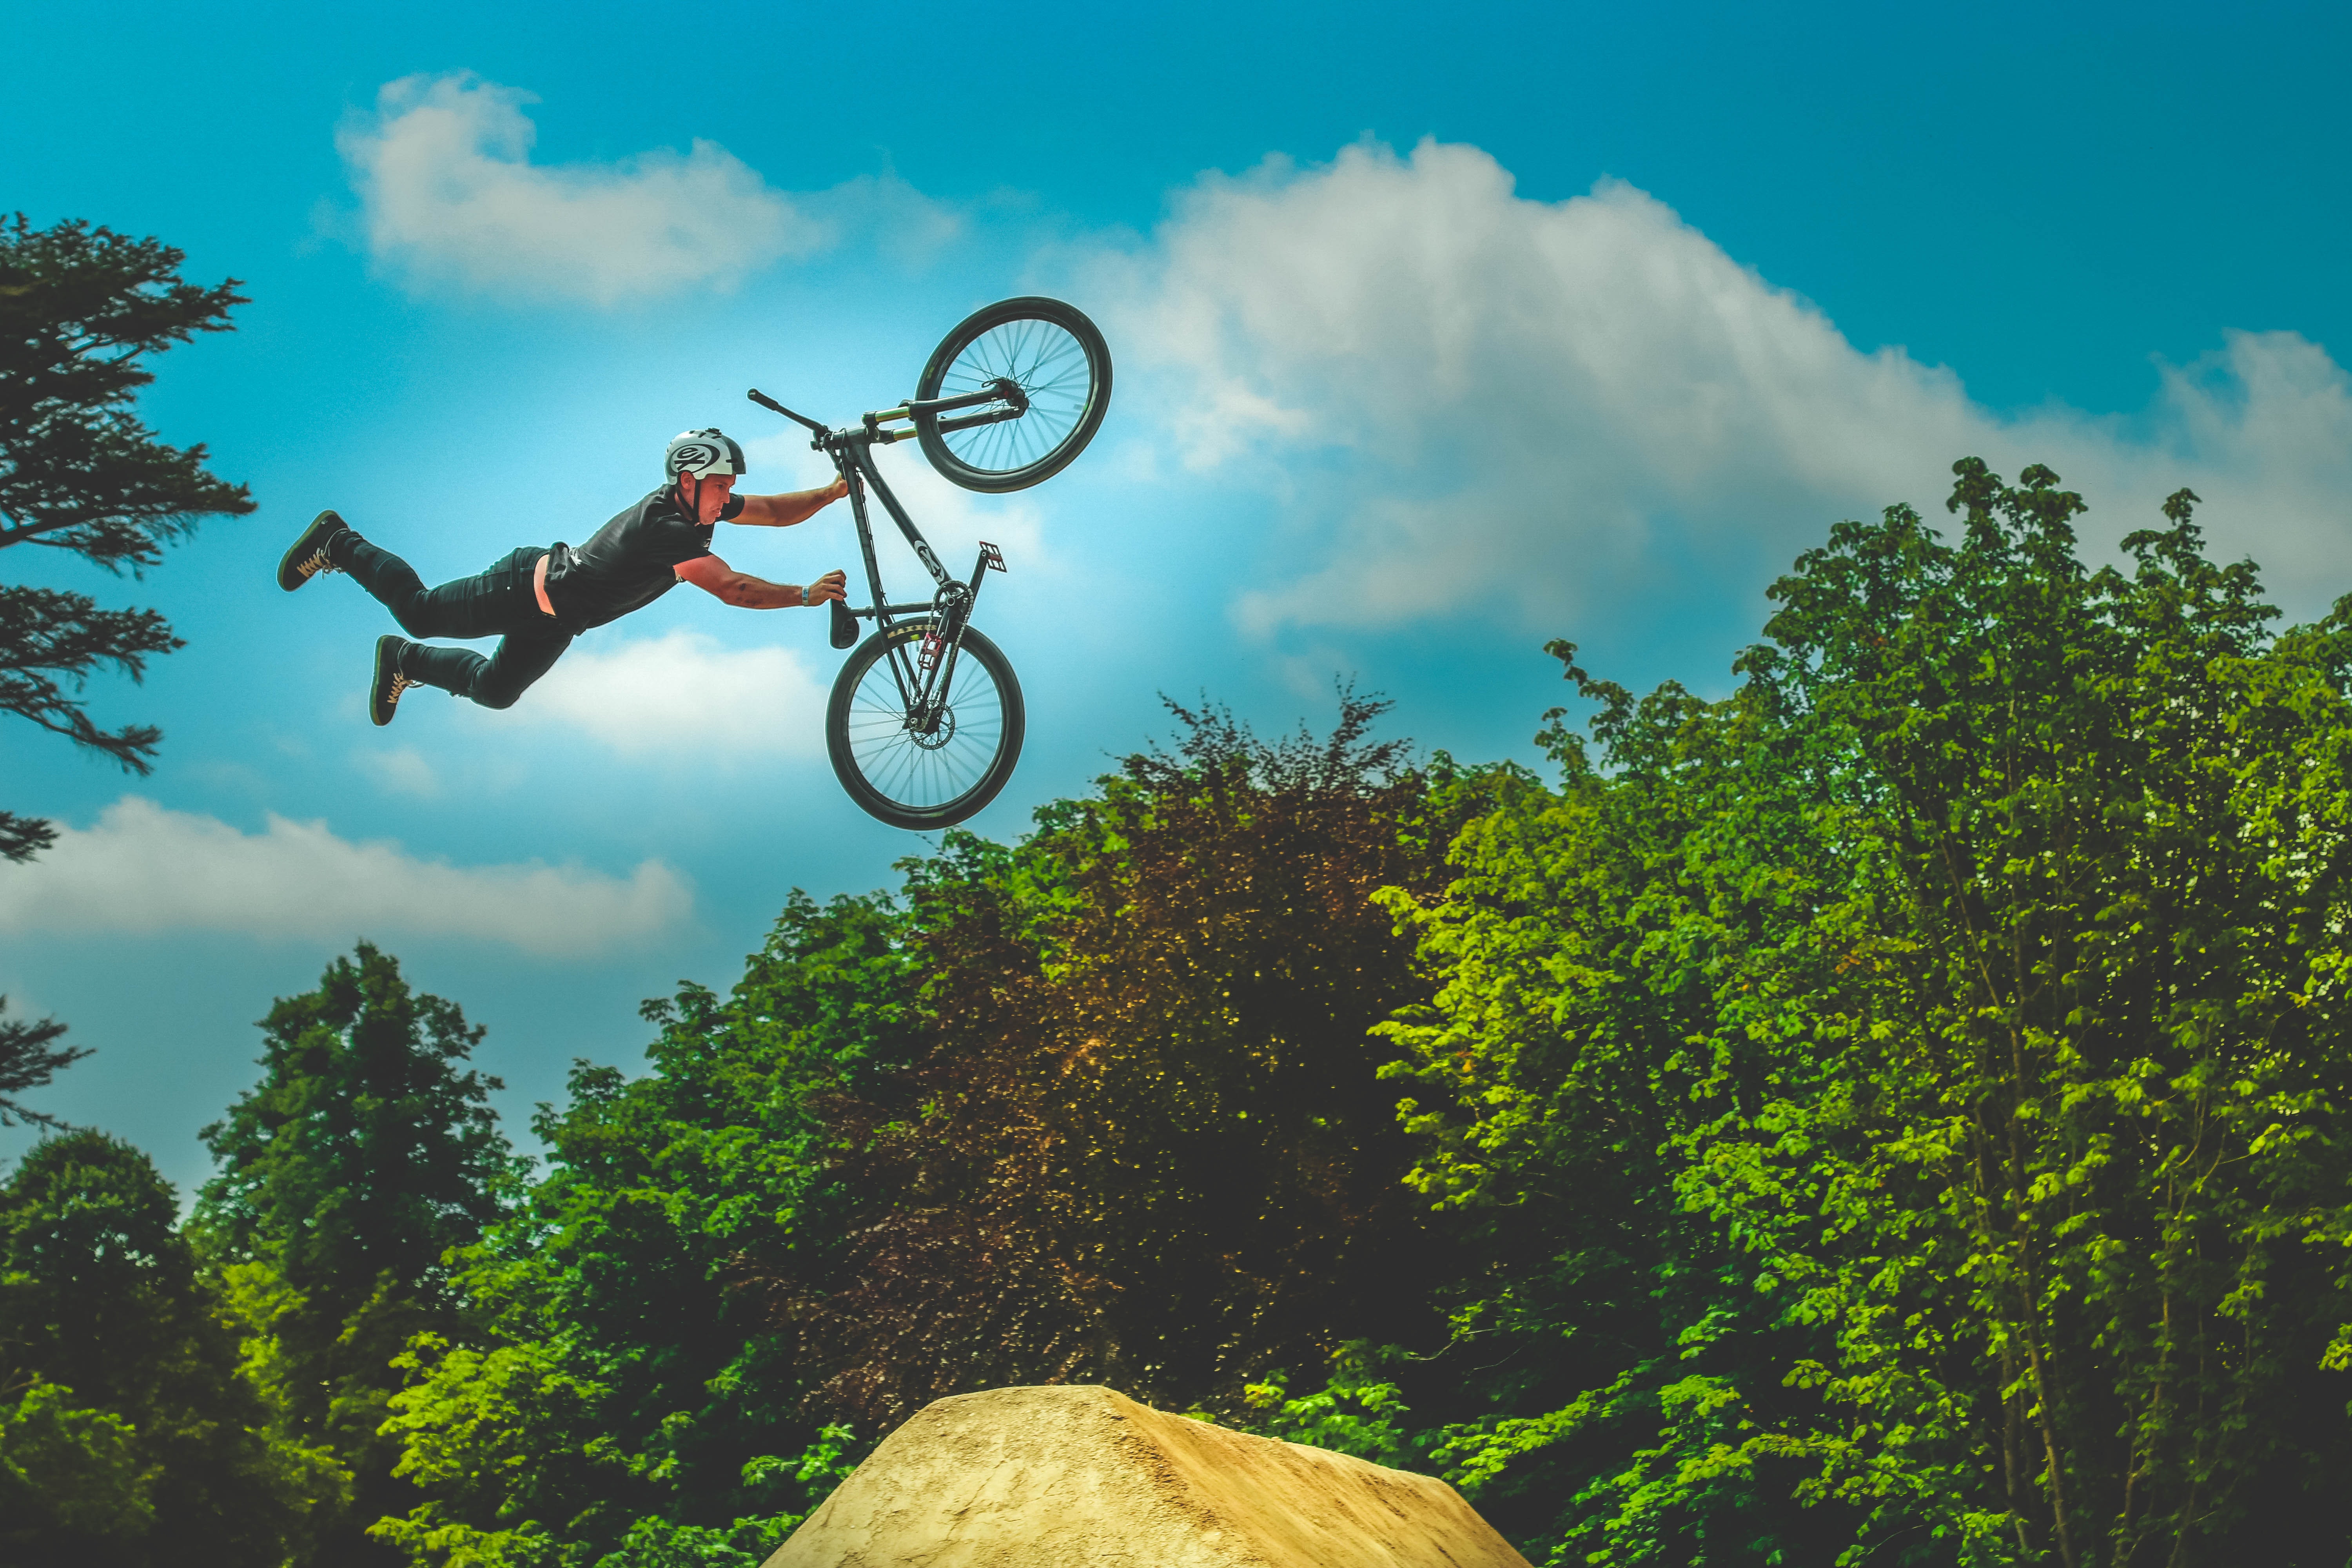
freestyle bmx, cycle sport, bicycle, extreme sport, bicycle motocross, vehicle, Dirt jumping, mountain bike, bmx bike, jumping, stunt, soil, freeride, downhill mountain biking, tree, Flip acrobatic, sports equipment, cycling, sky, recreation, bmx racing, stunt performer, mountain biking, leisure, sports